Association of European Operational Research Societies

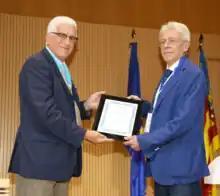
Silvano Martello (right) receives the EURO Gold Medal Award from Luk Van Wassenhove (left).

EURO Working Groups are the organizational framework provided by EURO to groups of researchers and practitioners interested in a specific operational research topic. Each EURO Working Group holds at least one meeting per year, organizes sessions at conferences, publishes special issues of OR journals, and organizes conferences or seminars.